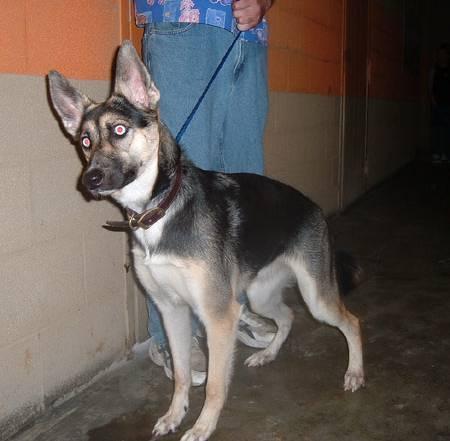
dog